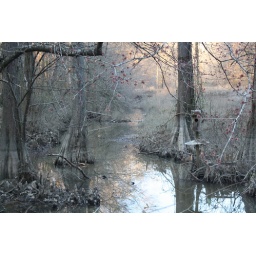
wood duck box in creek